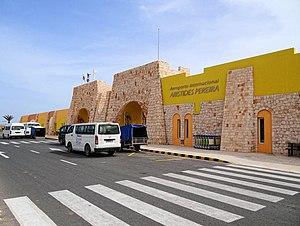
L'aéroport de Rabil est un aéroport du Cap-Vert situé sur l'île de Boa Vista, elle-même située dans le groupe des îles de Barlavento, au sud de l'île de Sal.